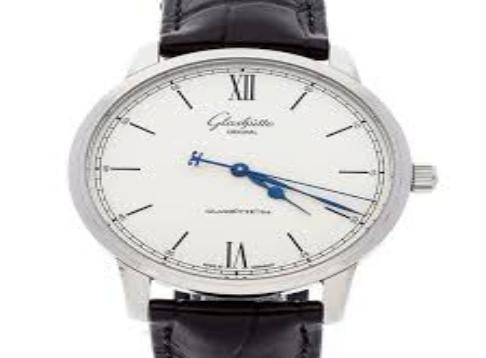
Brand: glashutte original
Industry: Electronic